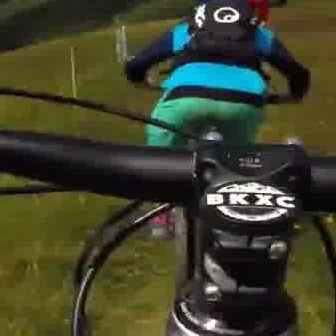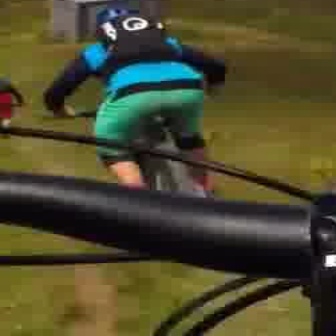
  Please identify the target specified by the bounding box [116,80,299,263] in the first image and locate it in the second image. Return the coordinates in [x_min,y_min,x_max,y_max] format.
Answer: [45,87,231,272]